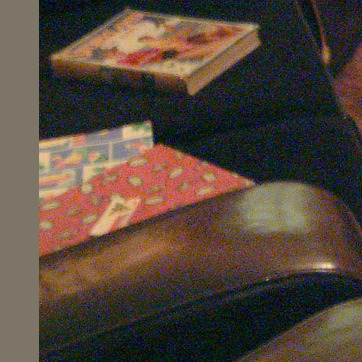
Material: paper